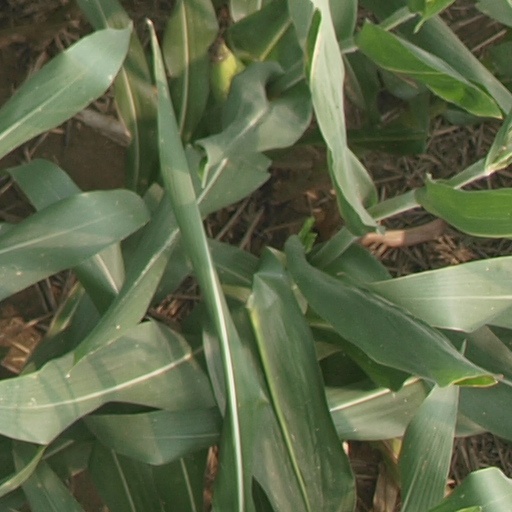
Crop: maize; corn